FC Metalist Kharkiv

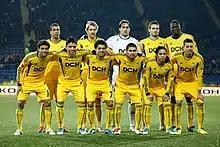
Metalist squad in UEFA Cup.

In the 2006–07 season, Metalist finished third place in the league, qualifying for the 2007–08 UEFA Cup, their second appearance in a UEFA competition. They were drawn against English club Everton. The first leg, away at Goodison Park, ended in a 1–1 draw while Everton won the second leg 3–2, eliminating Metalist.